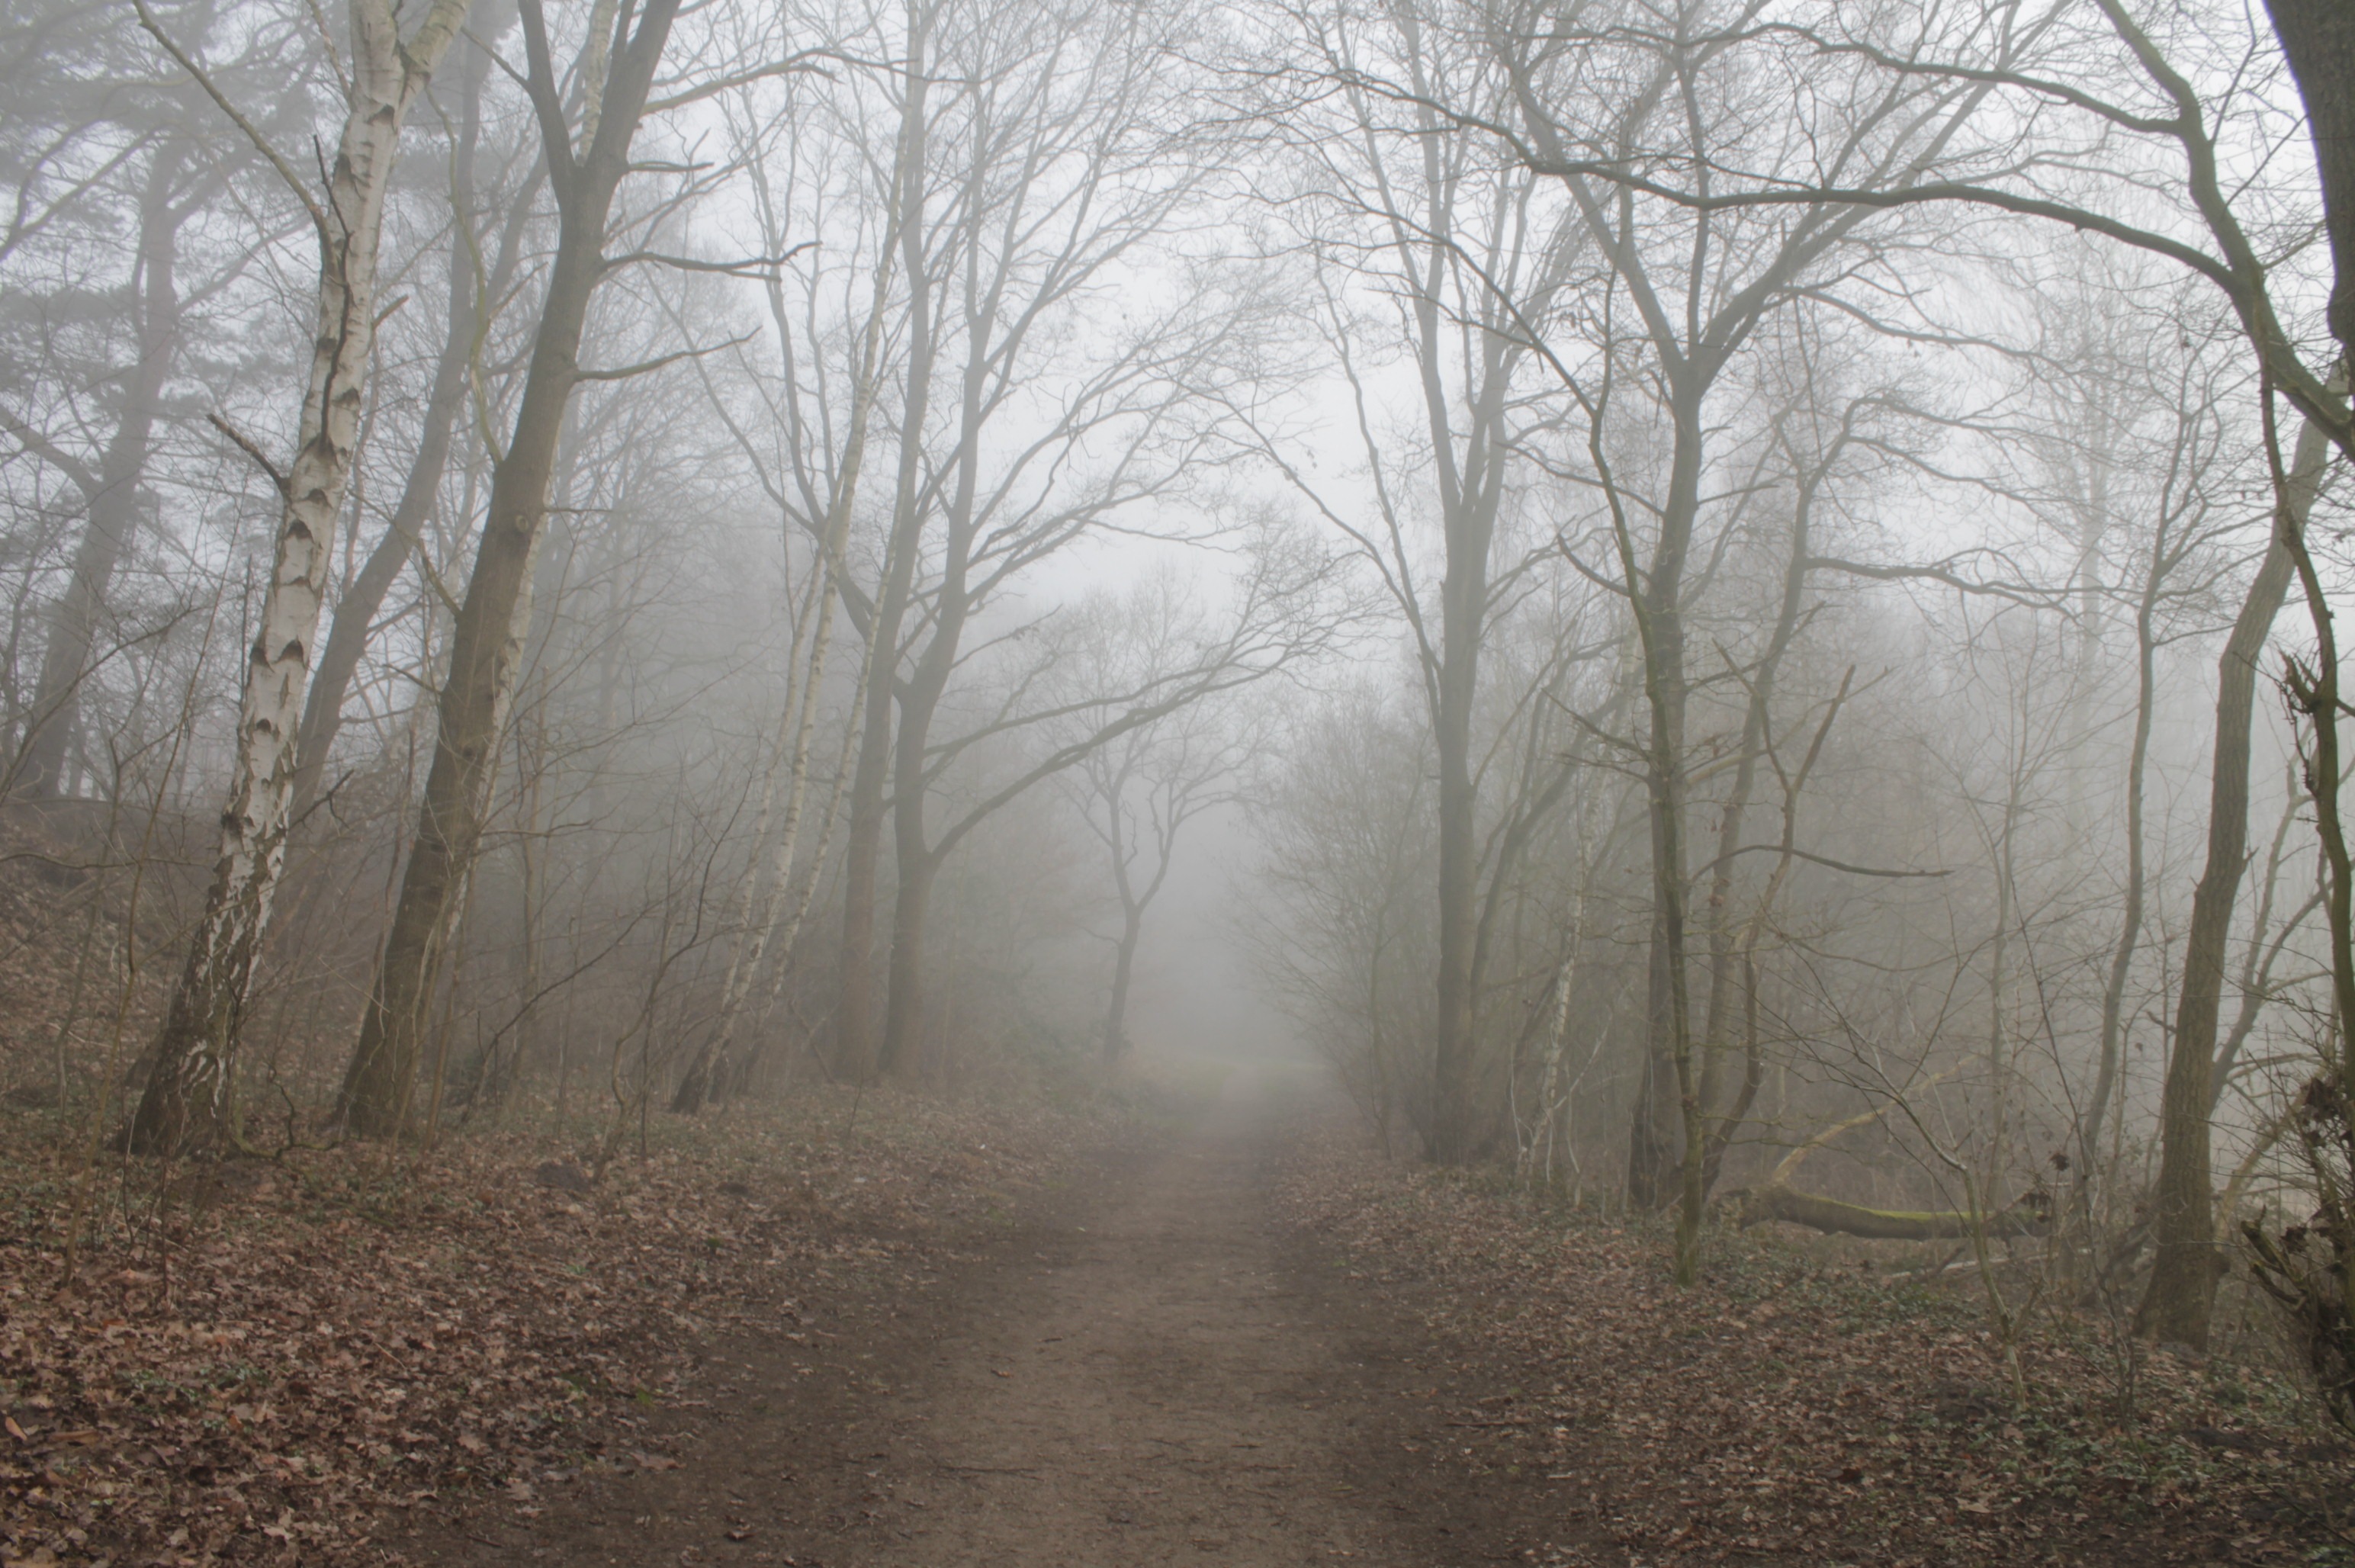
landscape, tree, forest, branch, snow, winter, fog, mist, sunlight, morning, frost, autumn, weather, lane, season, trees, woodland, habitat, freezing, forest path, natural environment, atmospheric phenomenon, woody plant